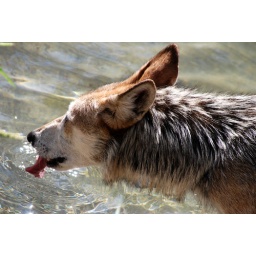
This Mexican Grey Wolf was walking in the water and decided on a quick drink. :)